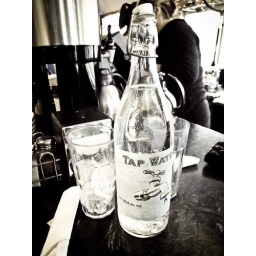
tap water in a bottle